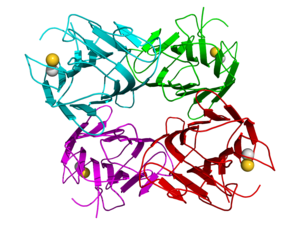
La concanavaline A est une glycoprotéine de la famille des lectines. Elle se lie spécifiquement par affinité au D-mannose et au D-glucose.